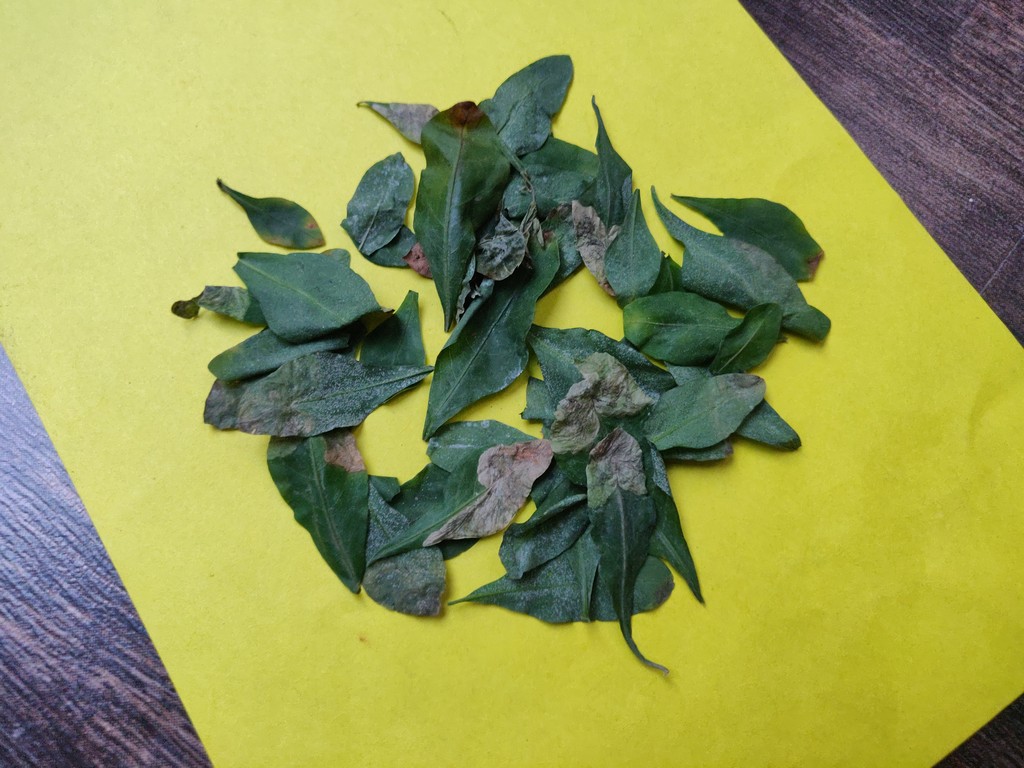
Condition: Unhealthy
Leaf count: multiple
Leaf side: unknown